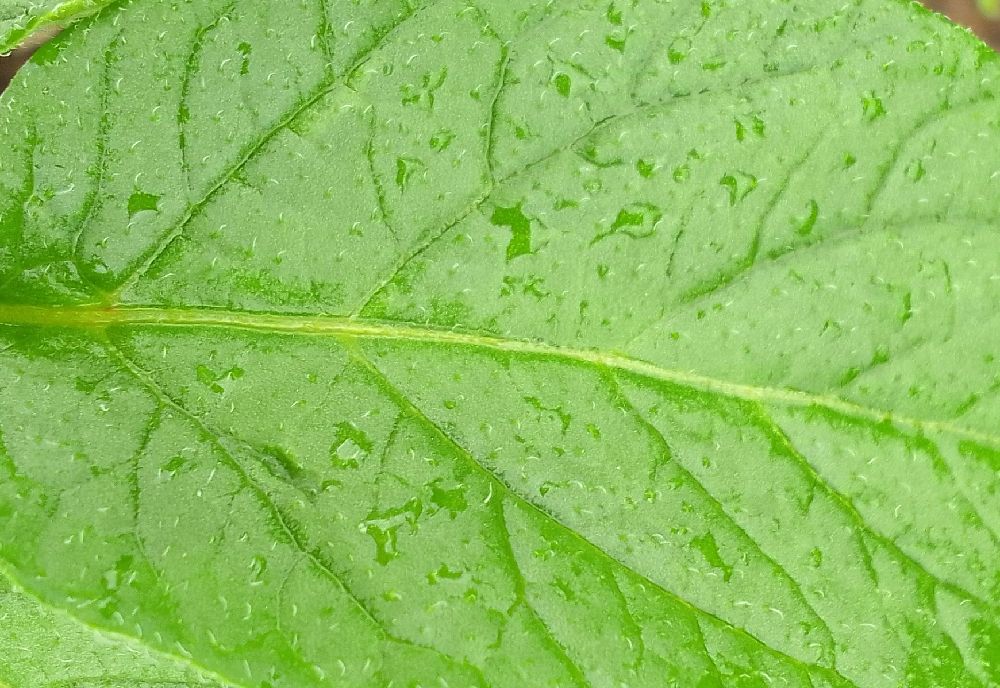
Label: Healthy